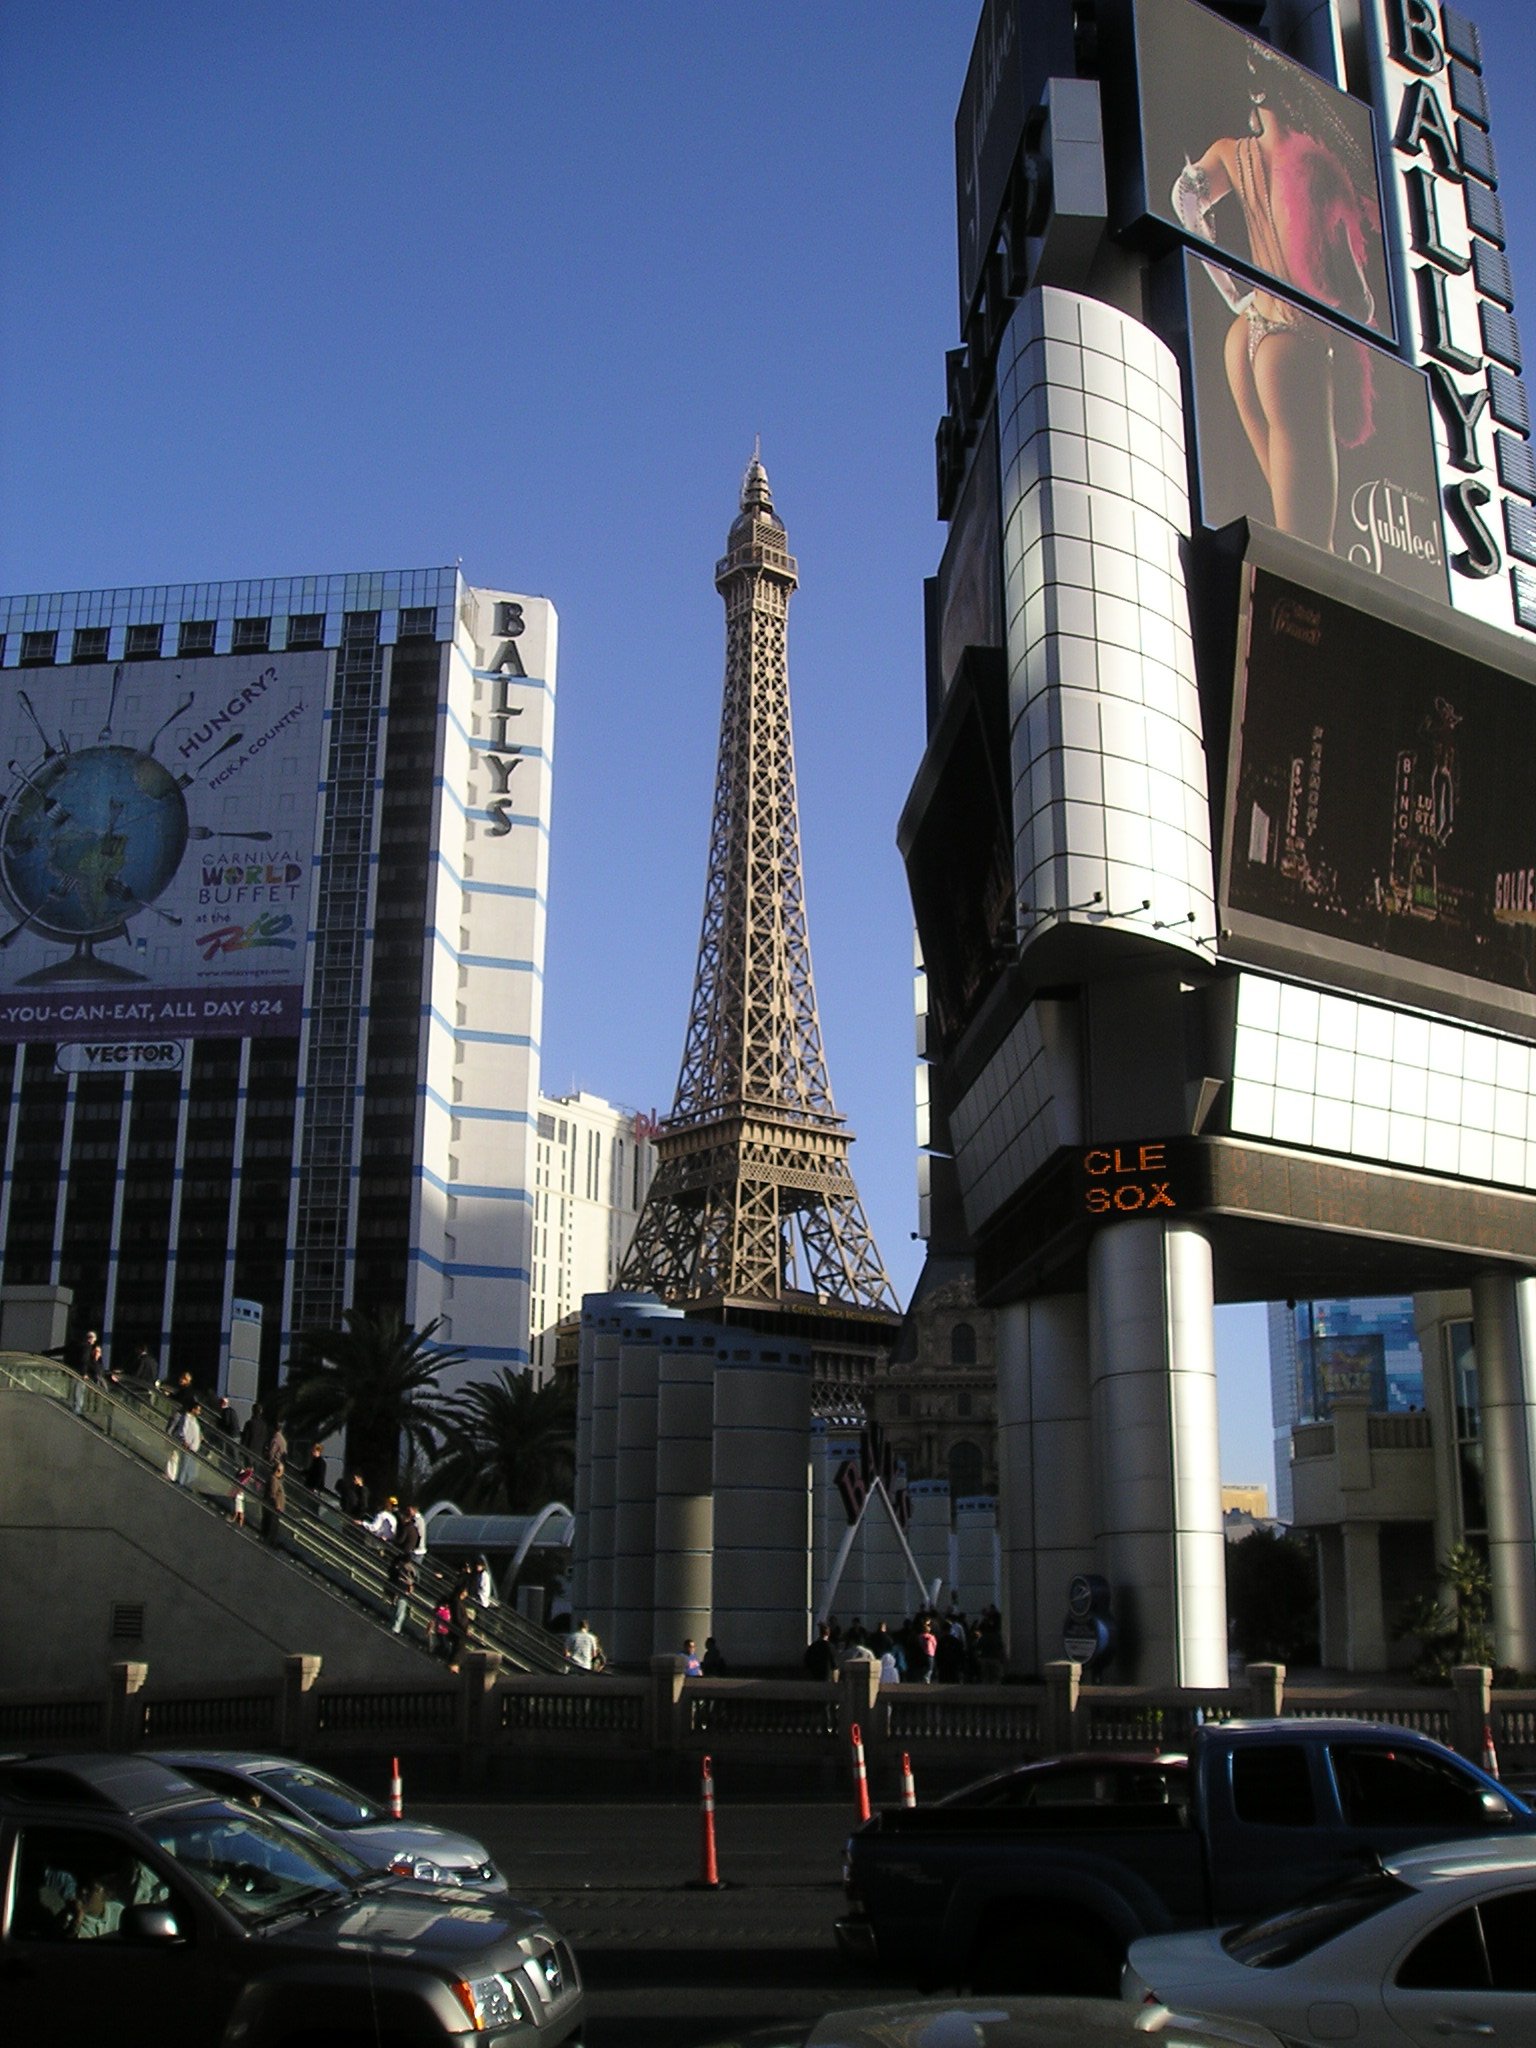
architecture, skyline, city, eiffel tower, paris, skyscraper, cityscape, downtown, tower, small, usa, landmark, tower block, las, gambling, metropolis, las vegas, urban area, human settlement, metropolitan area